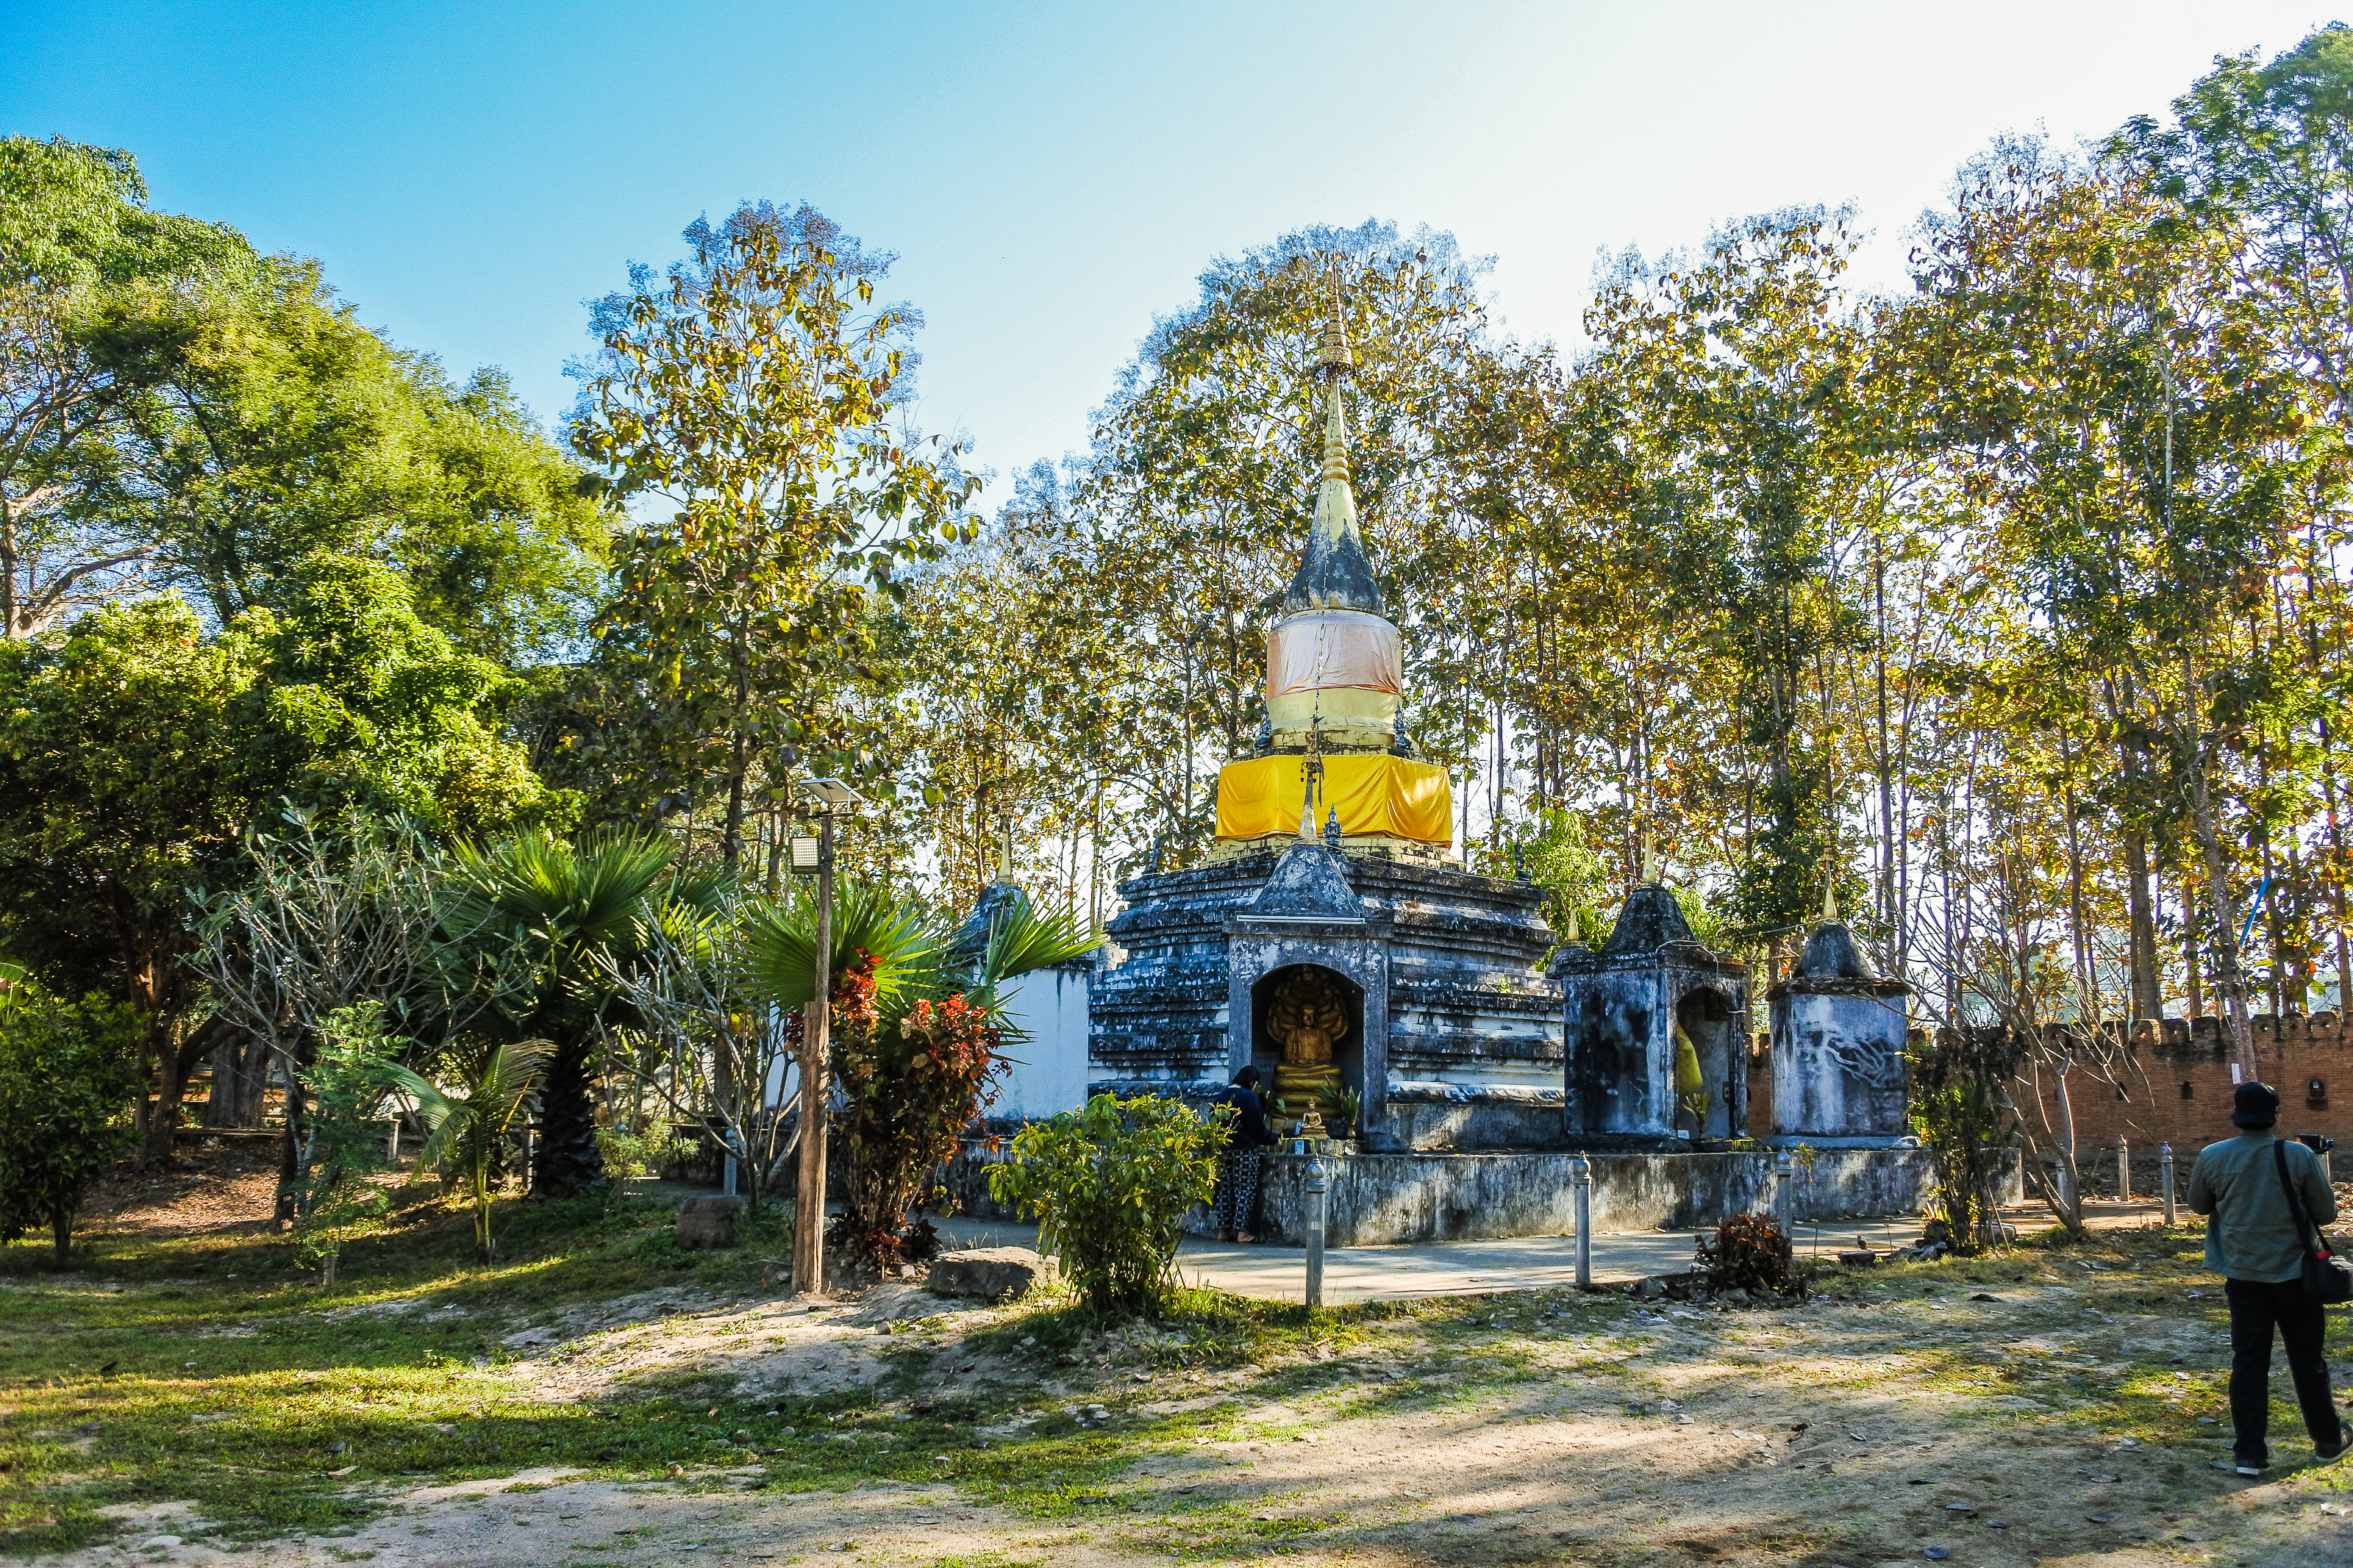
archaeological site, northern, building, beautiful, son, buddha, thailand, golden, pai, landmark, sky, old, oriental, heritage, thai, history, spirituality, ancient, hong, traditional, style, worship, religious, don, city, north, tourism, monument, gold, mae, tourist, world, architecture, art, chai, famous, green, asia, asian, sri, wat, buddhism, religion, green background, monastery, attraction, culture, buddhist, temple, travel, tree, botany, house, rural area, plant, leisure, historic site, church, forest, chapel, tourist attraction, estate, place of worship, vacation, mountain, park